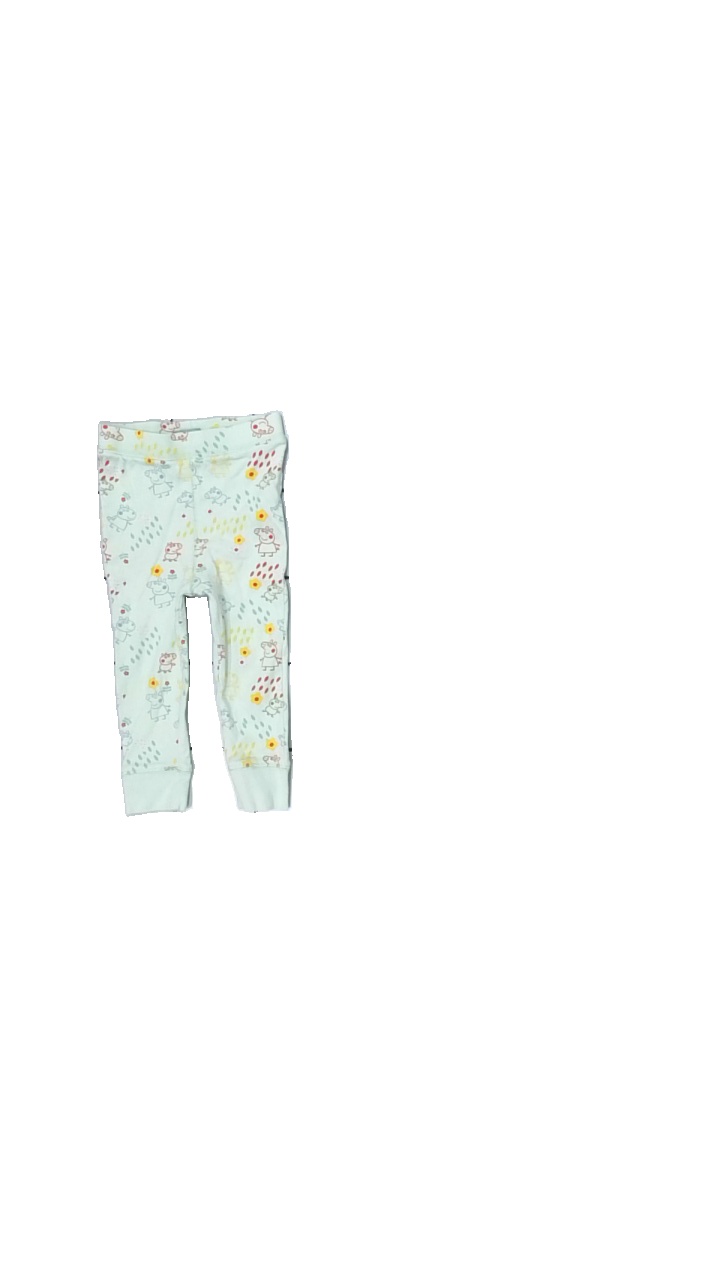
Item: Tights (Children)
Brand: Next Låg
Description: gröna tights med grisar och prickar på, små fläckar bak
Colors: Green, Yellow, Red, Multicolor
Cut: Regular
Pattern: Animal print
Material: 100% cotton
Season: All
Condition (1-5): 4
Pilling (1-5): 5
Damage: fläckar
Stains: Minor
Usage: Reuse
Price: <50